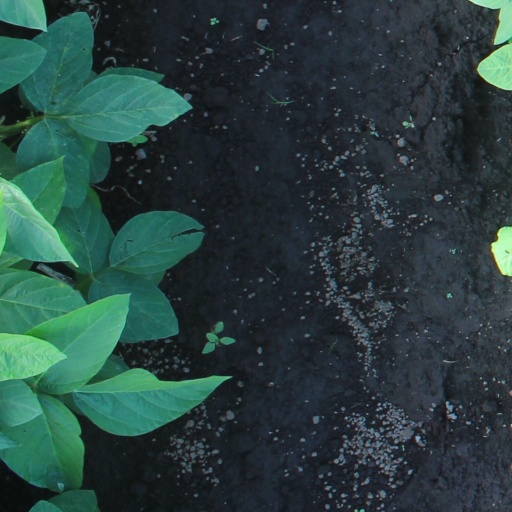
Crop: soybean